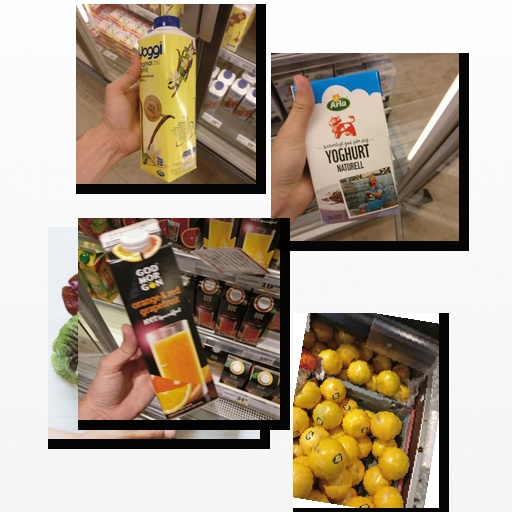
Food items: grapefruit_juice, natural_yogurt, red_grapefruit, amaranth, vanilla_yoghurt